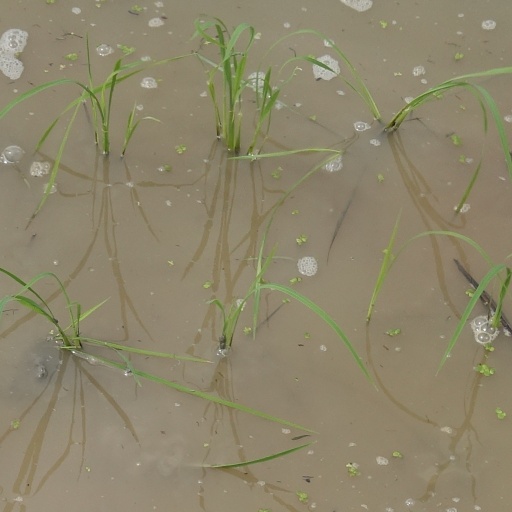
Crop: rice